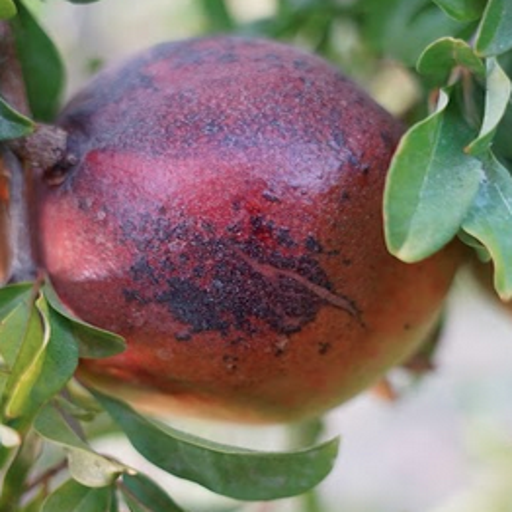
Label: Sunburn